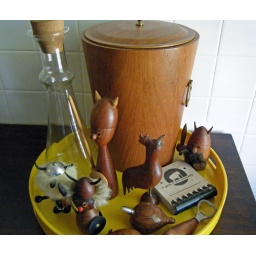
bar tray in my pantry housing several vintage teak bottle openers.